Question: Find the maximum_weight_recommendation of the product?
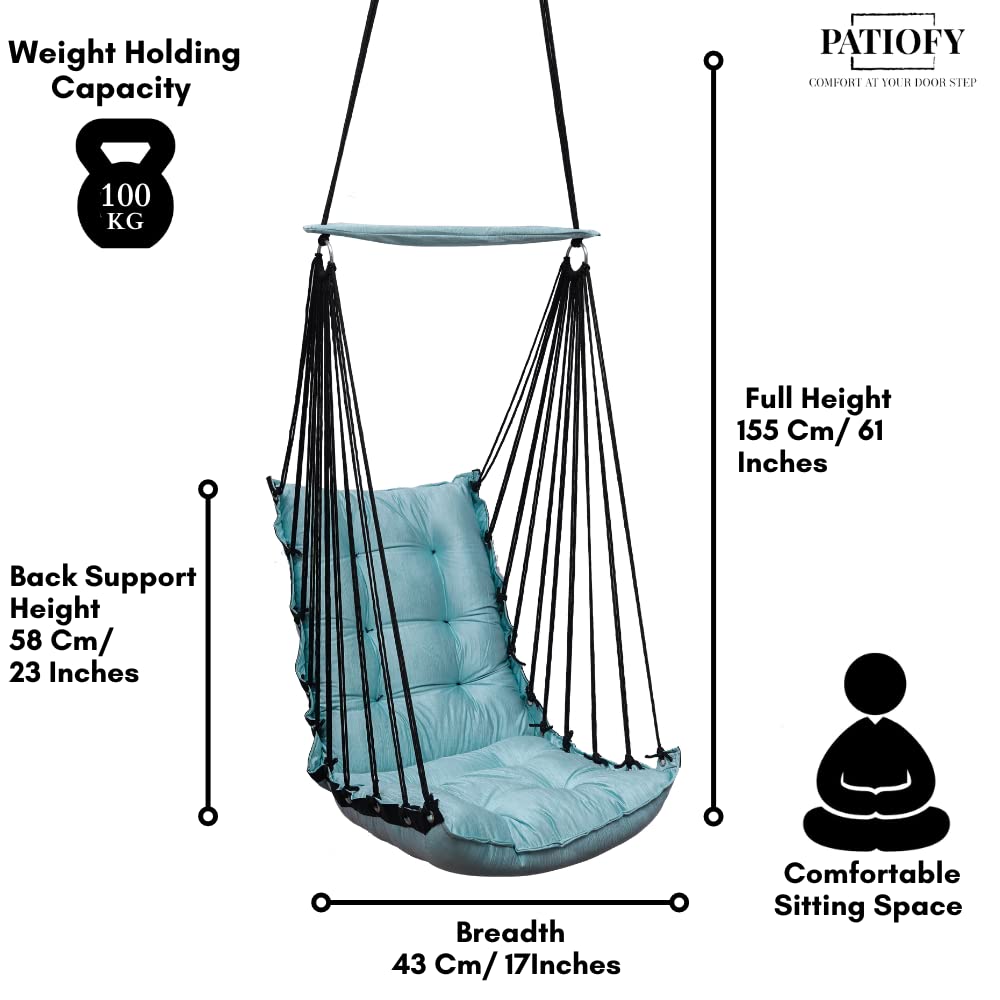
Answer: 100 kilogram